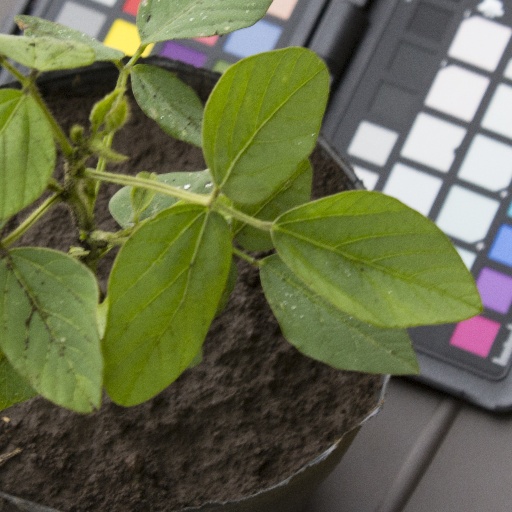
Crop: soybean